Chiksana railway station

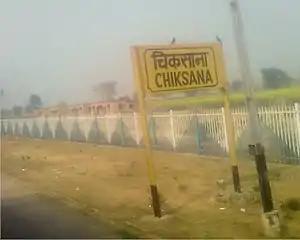

Chiksana railway station (station code CIK) is a railway station located in Chak Baltikari, the Indian state of Rajasthan.